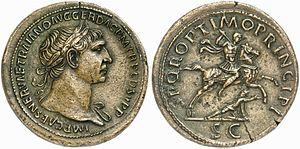
Trajan, né sous le nom de Marcus Ulpius Traianus le 18 septembre 53 à Italica et mort le 8 ou 9 août 117 à Selinus, en Cilicie, est empereur romain de fin janvier 98 à août 117. À sa mort, il porte le nom et les surnoms d'Imperator Caesar Divi Nervae Filius Nerva Traianus Optimus Augustus Germanicus Dacicus Parthicus.
La monnaie romaine est de toutes les monnaies antiques celle qui a connu la plus longue et la plus grande expansion géographique, jusqu'à devenir durant plusieurs siècles la monnaie commune du monde occidental et méditerranéen. Après des débuts frustes basés sur le bronze au poids et l'usage du monnayage grec, elle s'est constituée à la fin du IIIᵉ siècle av. J.-C. selon un système monétaire fondé sur le bimétallisme argent et bronze. Au début du Haut-Empire sous Auguste s'ajoute la monnaie d'or, créant un système à trois métaux qui reste stable pendant près de deux siècles et demi. La crise militaire et économique du IIIᵉ siècle et la spirale inflationniste qui l'accompagne voient l'effondrement des monnaies d'argent et de bronze. Au IVᵉ siècle, la réforme de Dioclétien qui tente de revaloriser les monnaies d'argent et de bronze ne parvient pas à contenir l'inflation, tandis que celle de Constantin Iᵉʳ parvient à créer un système monétaire dominé par le solidus stabilisé à 4,5 grammes d'or fin et sans parité fixe avec les autres monnaies qui se dévaluent. Le solidus connait ensuite une exceptionnelle stabilité dans l'empire d'Orient jusqu'au XIᵉ siècle.
Sannes est une commune française située dans le département de Vaucluse, en région Provence-Alpes-Côte d'Azur.
Les guerres daciques de Trajan sont deux campagnes militaires de l'empereur romain Trajan contre le royaume dace de Décébale en 101-102 et 105-106. Elles aboutissent, en l'an 106, à l'annexion du royaume dace et à la création d'une nouvelle province, la Dacie romaine.